London and Southampton Railway

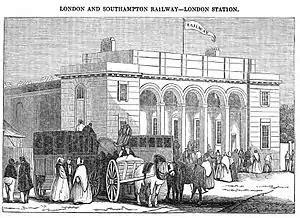
Nine Elms station in 1838

The route took a northerly curve through Basingstoke; this was to be the launching point for the branch to Bath and Bristol via Newbury and Devizes, for which authority was still to be sought. Considerable support had been generated for this line, even from the South of Ireland, and an act of Parliament giving authority was sought in the 1835 session.